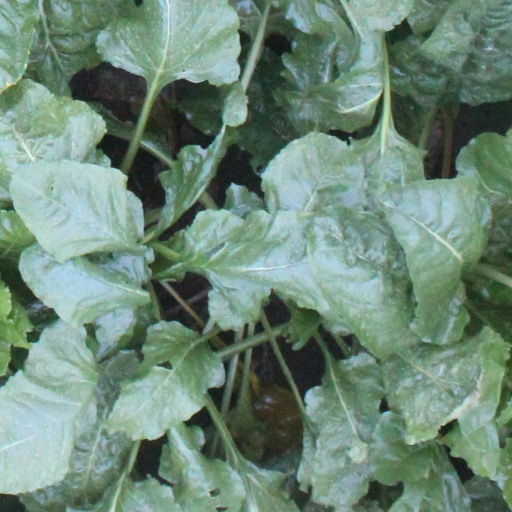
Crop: sugar beet